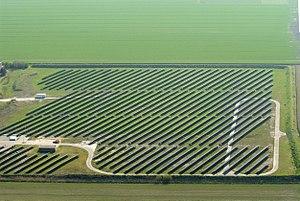
L'énergie solaire en Allemagne tient une place bien plus importante que dans la plupart des pays.